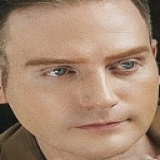
ca sĩ Kyo York